Blake Geoffrion

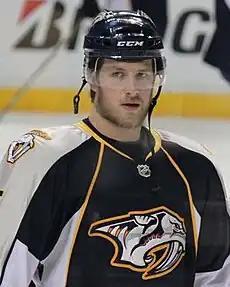
Geoffrion with the Nashville Predators in 2011

Blake Daniel Geoffrion (born February 3, 1988) is an American former professional ice hockey player who last played for the Montreal Canadiens of the National Hockey League (NHL). He was selected in the second round, 56th overall, by the Nashville Predators in the 2006 NHL entry draft and made his NHL debut on February 26, 2011. In doing so, he became the first fourth-generation player in the league's history, after his father Dan, grandfather Bernie and great-grandfather Howie Morenz. He was traded to the Canadiens in 2012 and, while playing with their American Hockey League (AHL) affiliate, the Hamilton Bulldogs, suffered a depressed skull fracture that forced his retirement from the game in 2013. He then joined the Columbus Blue Jackets initially as a pro scout, before earning a promotion as the assistant general manager to AHL affiliate, the Lake Erie Monsters.